Shiva

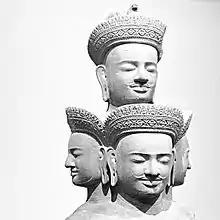
The 10th century five headed Shiva, Sadashiva, Cambodia

The depiction of Shiva as Nataraja (Sanskrit नटराज; "Naṭarāja") is a form (') of Shiva as "Lord of Dance". The names Nartaka ("dancer") and Nityanarta ("eternal dancer") appear in the Shiva Sahasranama. His association with dance and also with music is prominent in the Puranic period. In addition to the specific iconographic form known as Nataraja, various other types of dancing forms (Sanskrit: ') are found in all parts of India, with many well-defined varieties in Tamil Nadu in particular. The two most common forms of the dance are the Tandava, which later came to denote the powerful and masculine dance as Kala-Mahakala associated with the destruction of the world. When it requires the world or universe to be destroyed, Shiva does it by the Tandava, and Lasya, which is graceful and delicate and expresses emotions on a gentle level and is considered the feminine dance attributed to the goddess Parvati. "Lasya" is regarded as the female counterpart of "Tandava". The "Tandava"-"Lasya" dances are associated with the destruction-creation of the world.